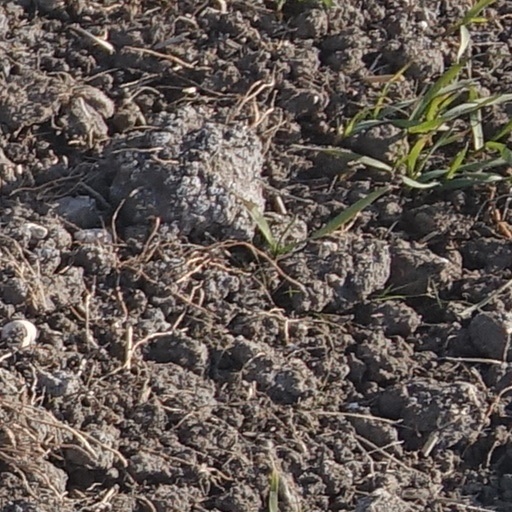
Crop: wheat